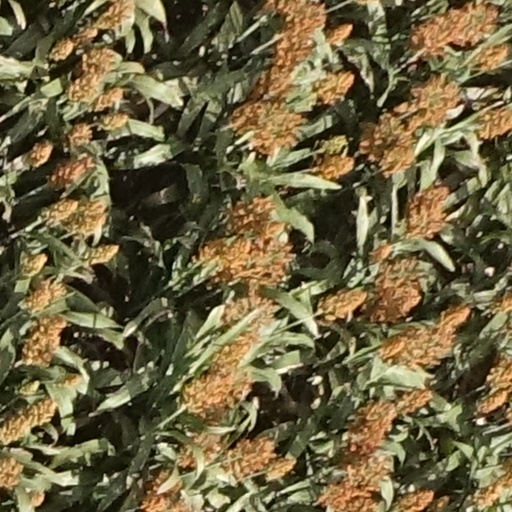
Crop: sorghum